Sir Alfred Pease, 2nd Baronet

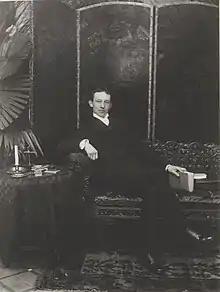
Sir Alfred Pease, 2nd Baronet

Sir Alfred Edward Pease, 2nd Baronet (29 June 1857 – 27 April 1939), was a British Liberal Party politician who sat in the House of Commons between 1885 and 1902 and who became a pioneer settler of British East Africa, now Kenya.